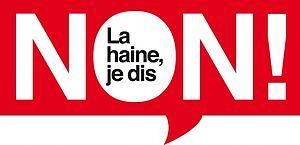
Le Centre communautaire laïc juif, fondé en 1959 par David Susskind et Charles Knoblauch, sous le nom de Centre culturel et sportif juif, puis renommé Centre communautaire laïc juif David Susskind en 2011, est une organisation identitaire juive belge se définissant autour des valeurs du judaïsme laïc et de l'humanisme.